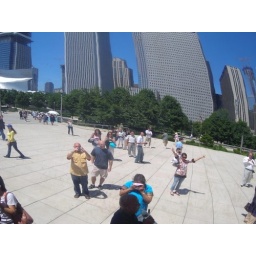
This huge shiny sculptire in Millenium park is a popular self portrait opportunity. I'm wearing the yellow shirt.